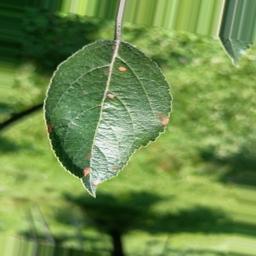
Label: Alternaria